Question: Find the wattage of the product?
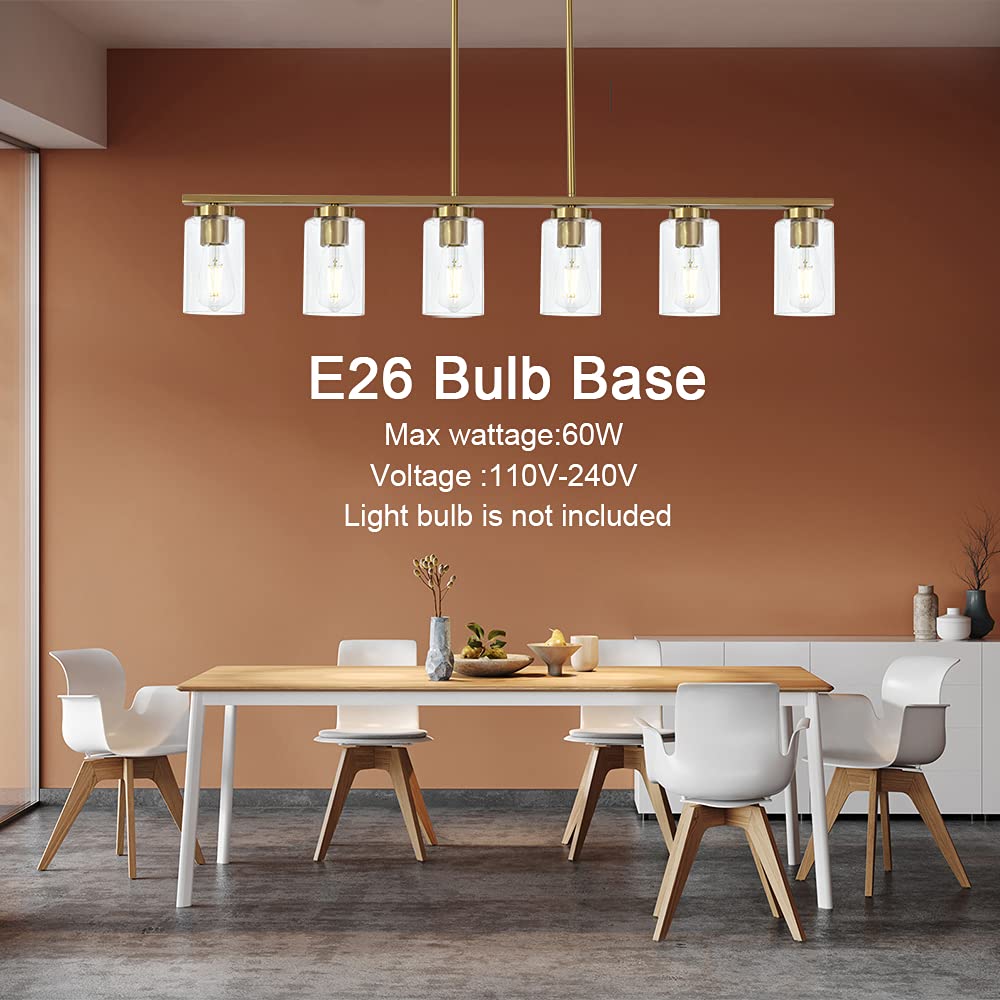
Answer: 60.0 watt